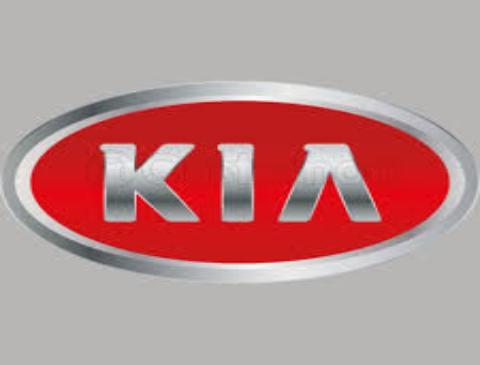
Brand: kia da
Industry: Transportation